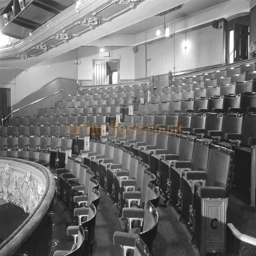
a photograph kindly sent in by person .